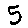
Label: 5